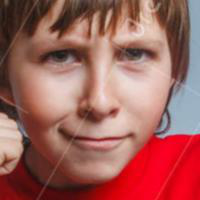
Age group: age 11-20